East York, Pennsylvania

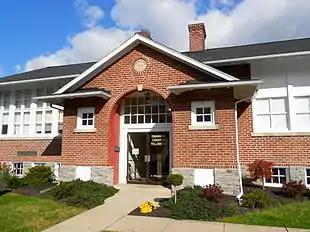

In 1912, the John S. Hiestand School was built in the area on land donated by John S. Longstreet. This school was built in what was then the Independent School District. A graded school, managed by a progressive Board of Directors, its students were taught by competent teachers in all grades from first to eighth and prepared for entrance into York High School.